Chōsokabe Motochika

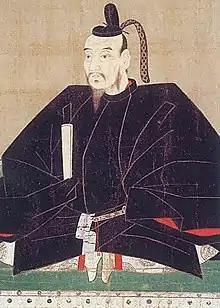
Portrait of Chōsokabe Motochika

was a prominent "daimyō" in Japanese Sengoku-period.